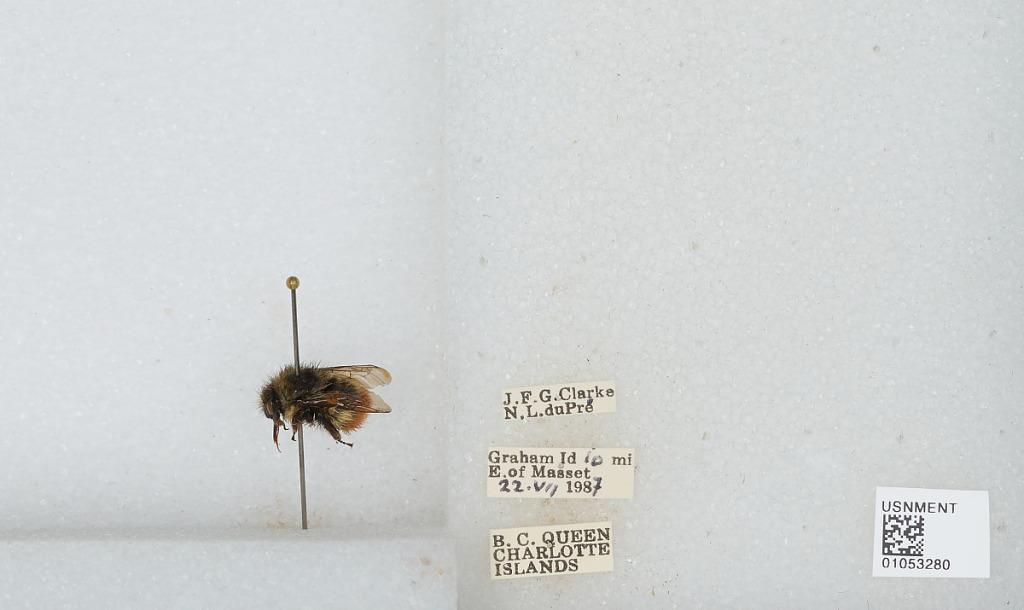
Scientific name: Bombus sp.
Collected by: J. Clarke & N. duPre
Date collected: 1987-7-22
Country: Canada
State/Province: British Columbia
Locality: Graham Island 10 Miles East of Masset, Queen Charlotte Islands
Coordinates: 54.0164, -131.904